Sor Citroën

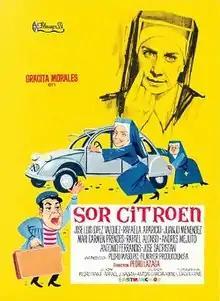
Spanish theatrical release poster

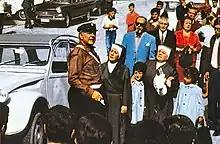
Gracita Morales as Sister Tomasa (left) and Rafaela Aparicio as Sister Rafaela (right) in a scene of the film

Sor Citroën, or Sor Citroen, is a 1967 Spanish comedy film directed by Pedro Lazaga and starring Gracita Morales as Sister Tomasa, a nun who drives a Citroën 2CV.